Girija Prasad Joshi

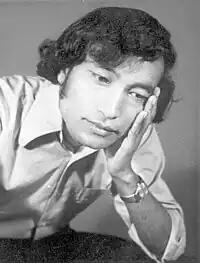
Girija Prasad Joshi

Girija Prasad Joshi (1939–1987) was a versatile Nepalese poet who set a new trend in Nepal Bhasa literature. His poems, epics, plays and novels broke tradition and crossed conventional boundaries. He has been honored with the title Great Poet.